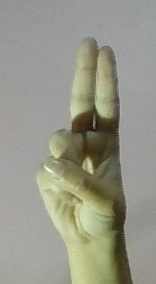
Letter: taa